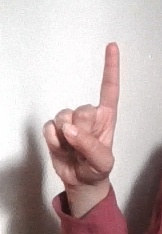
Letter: bb